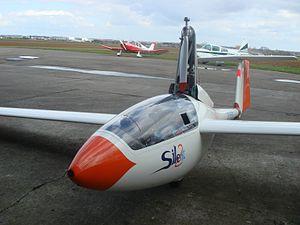
L'Alisport Silent 2 est un planeur de fabrication italienne développé par Alisport.